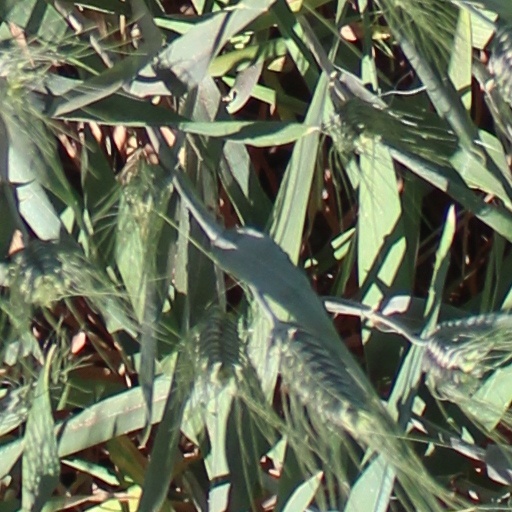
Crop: wheat